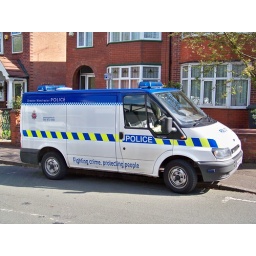
investigating series of house burglaries in trafalgar road salford